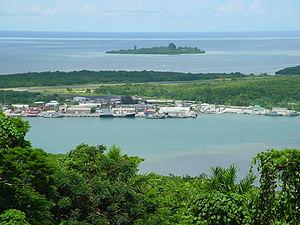
Les Jeux de la Micronésie de 2014 sont la 8ᵉ édition des Jeux de la Micronésie, une compétition multisports réunissant les nations et territoires de la région de Micronésie, dans l'Océan Pacifique. Organisés du 20 au 30 juillet 2014, ils ont eu lieu à Pohnpei, île des États fédérés de Micronésie, déjà organisatrice des 5ᵉ Jeux de la Micronésie en 2002.